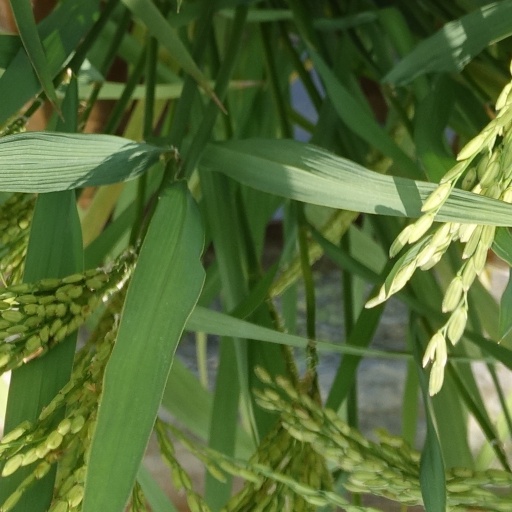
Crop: rice